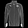
Label: Coat